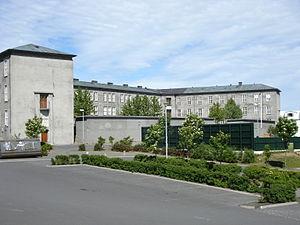
Cet article recense les bâtiments protégés de Höfuðborgarsvæðið, en Islande.